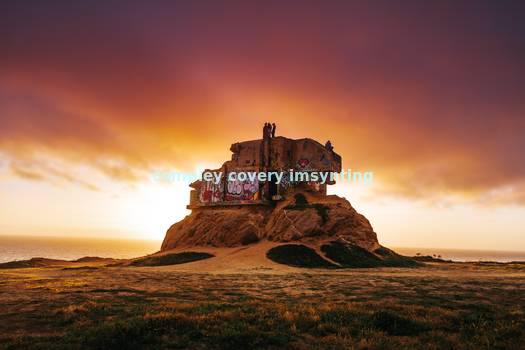
Label: Watermark